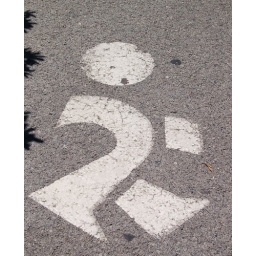
I love the walking man street sign in Nice. He just looks like hes so happy!